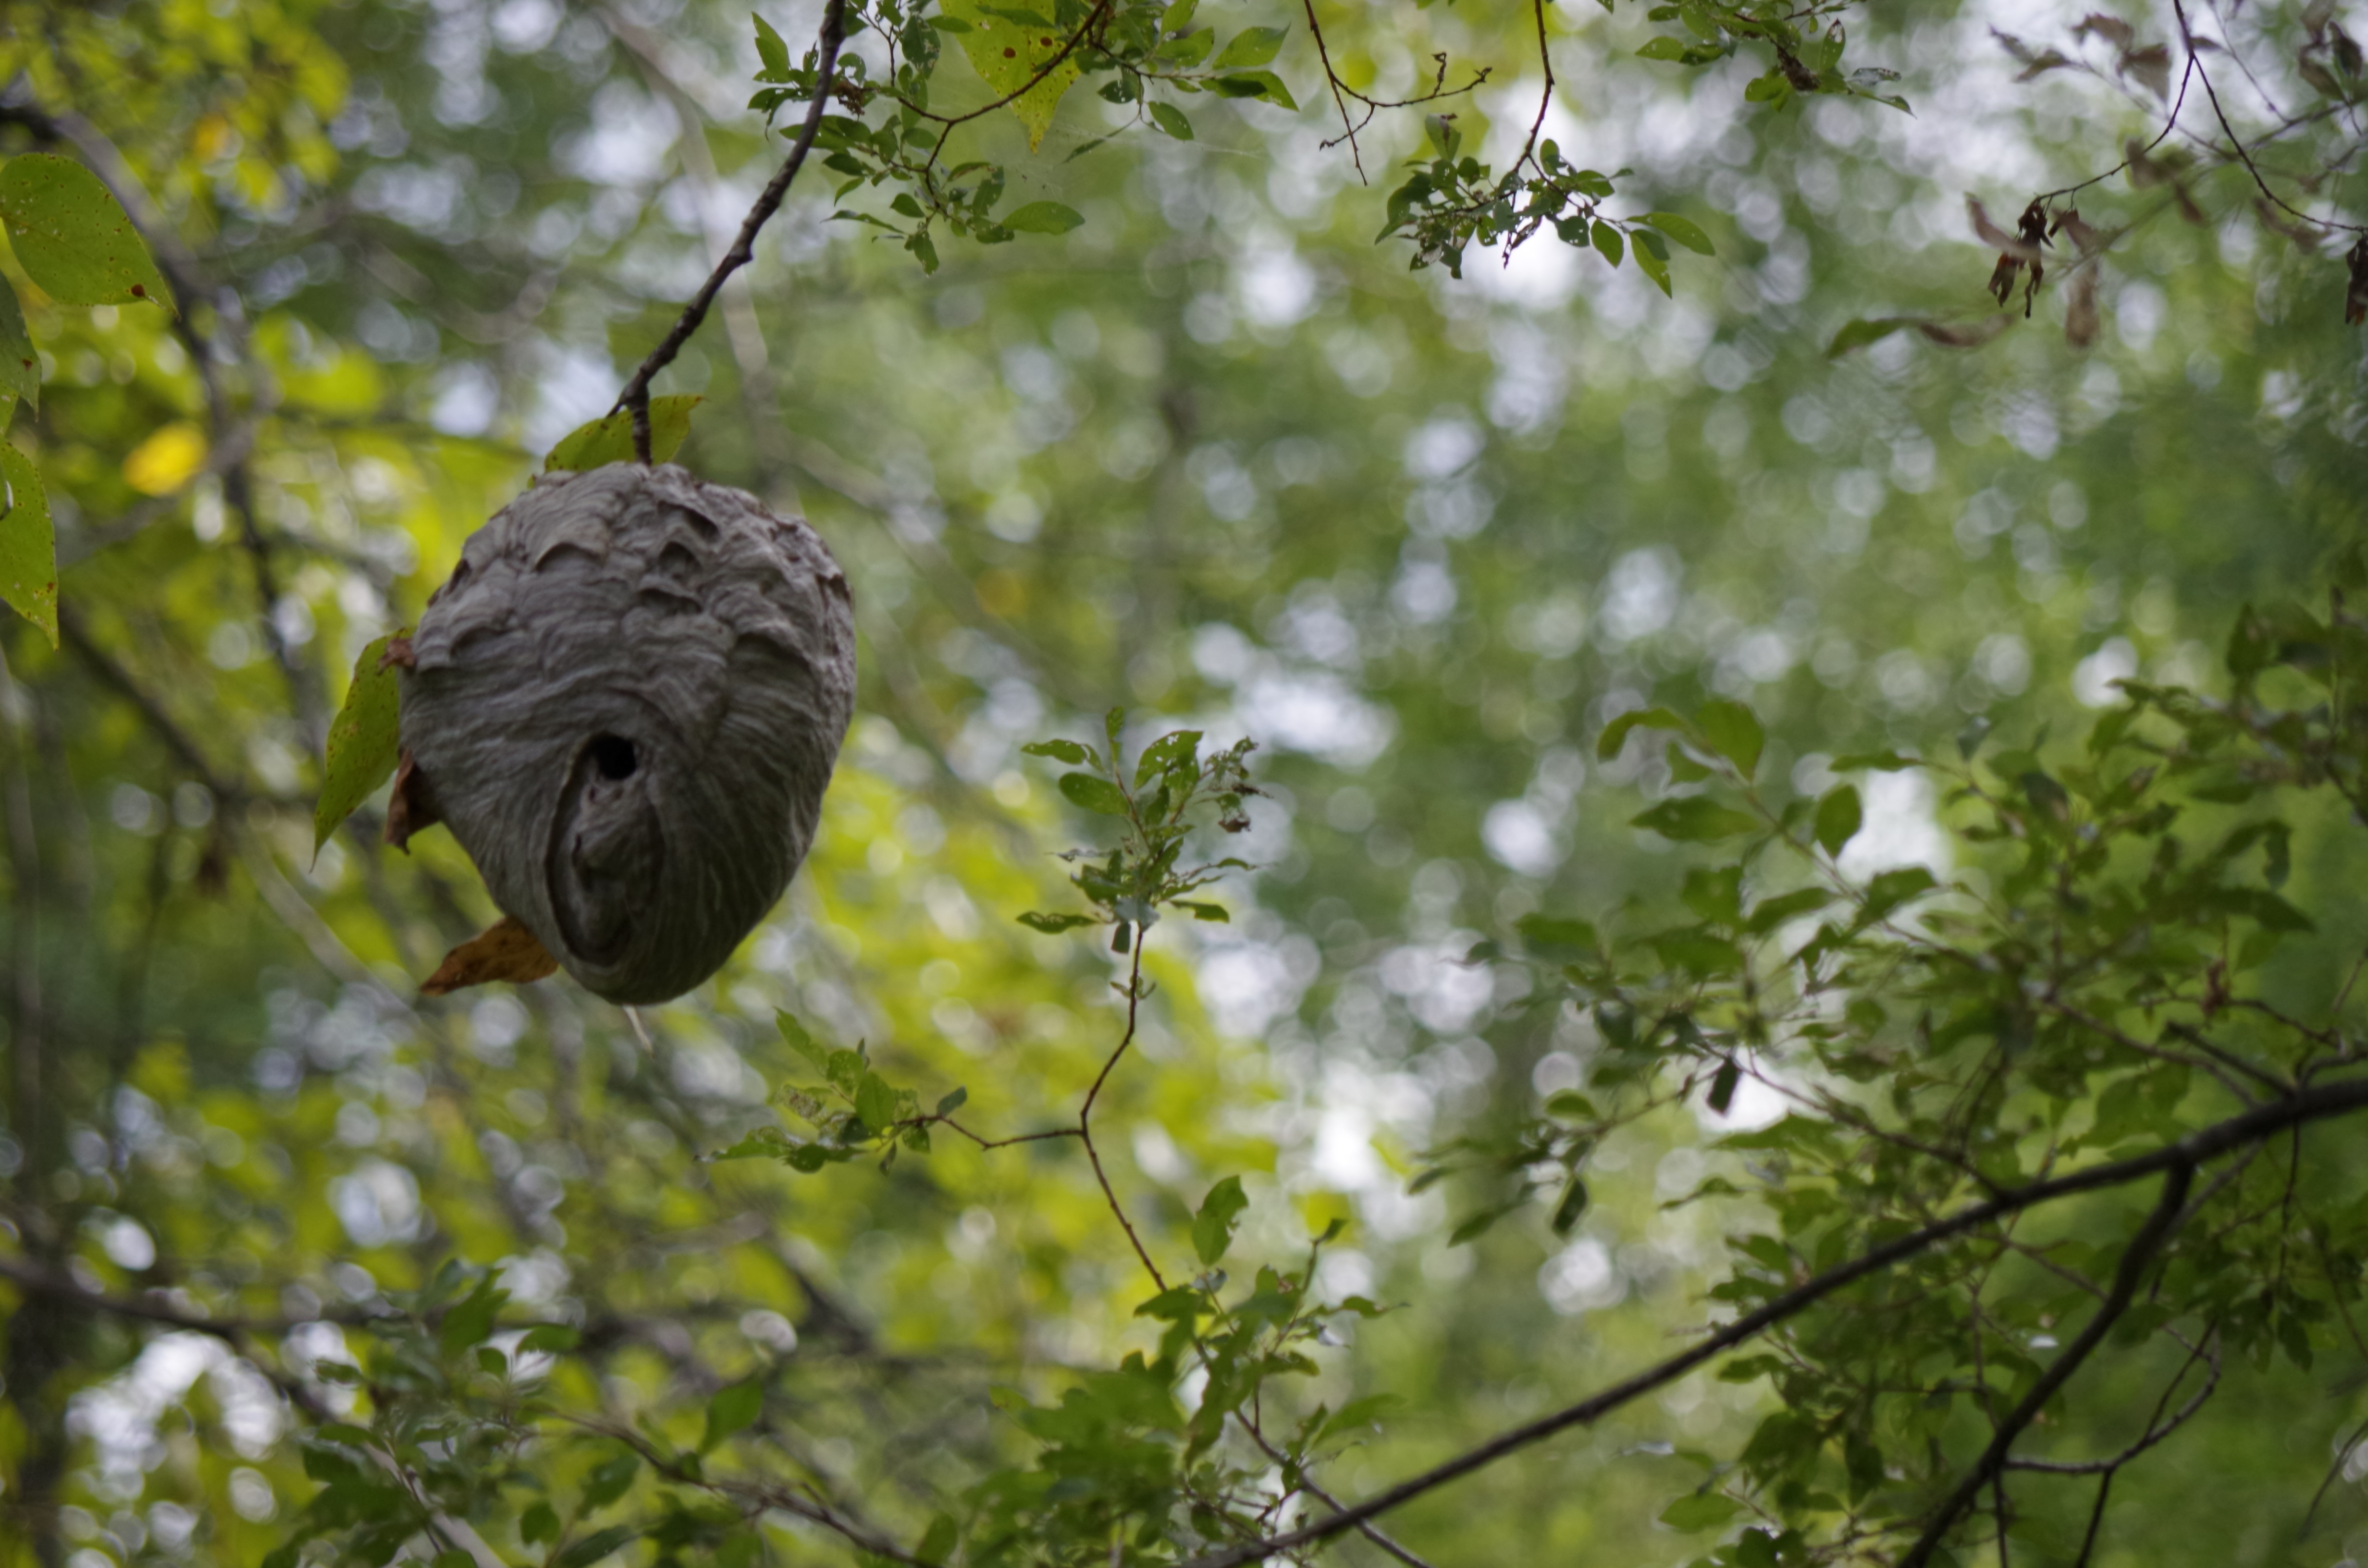
tree, nature, forest, branch, bird, sunlight, leaf, flower, wildlife, environment, green, insect, natural, flora, fauna, hive, entomology, woodland, nest, wasp, sting, stinger, wasp nest, woody plant, perching bird